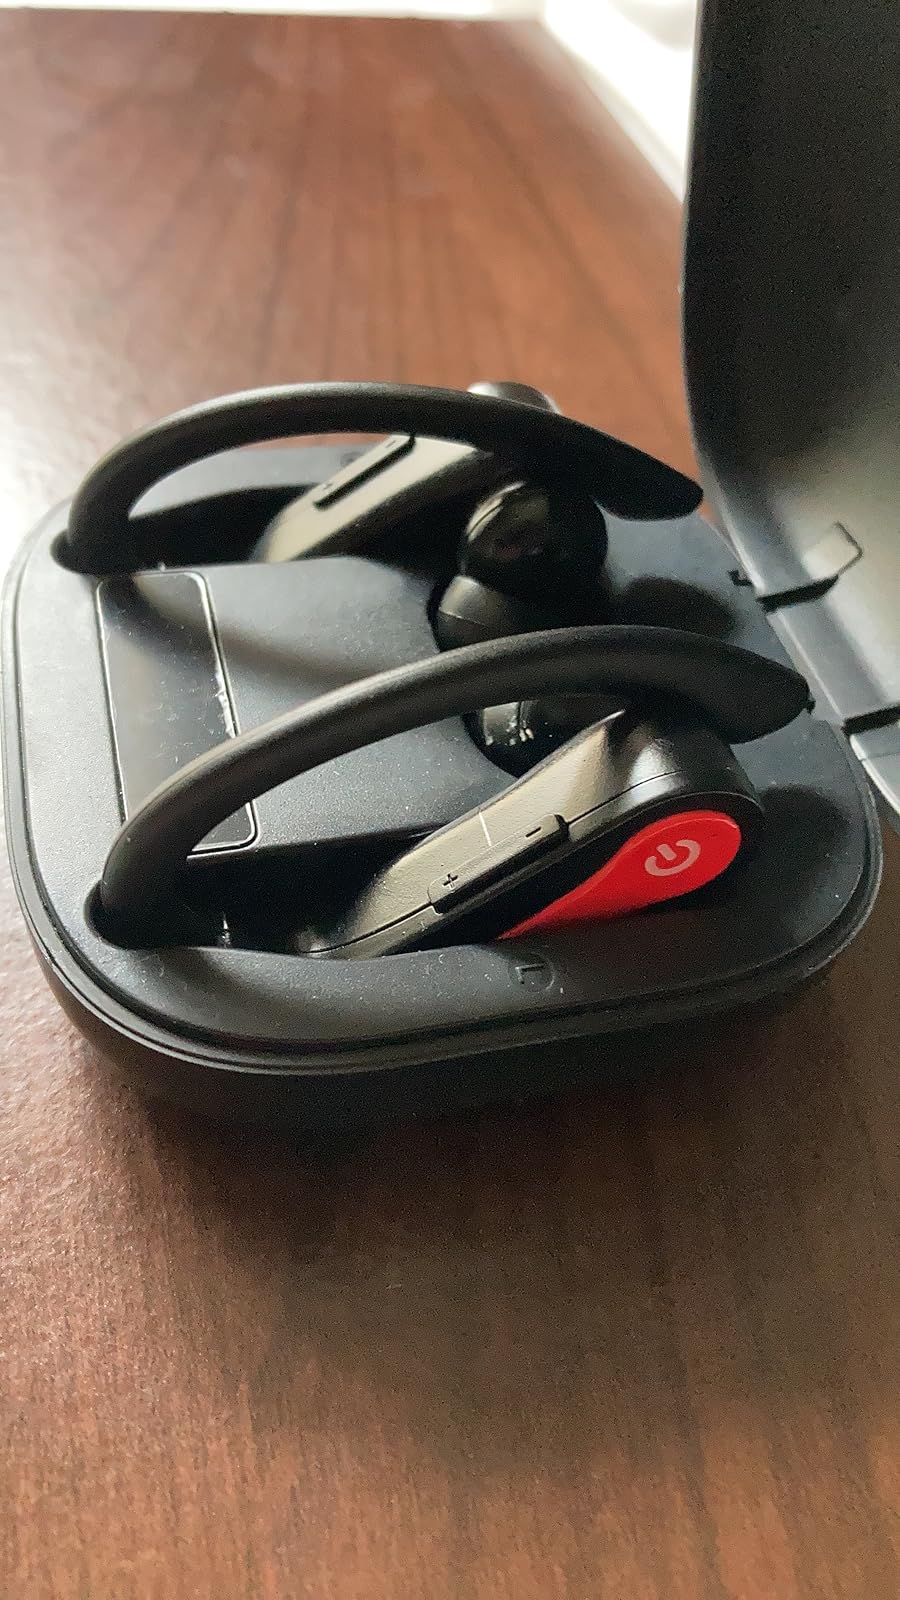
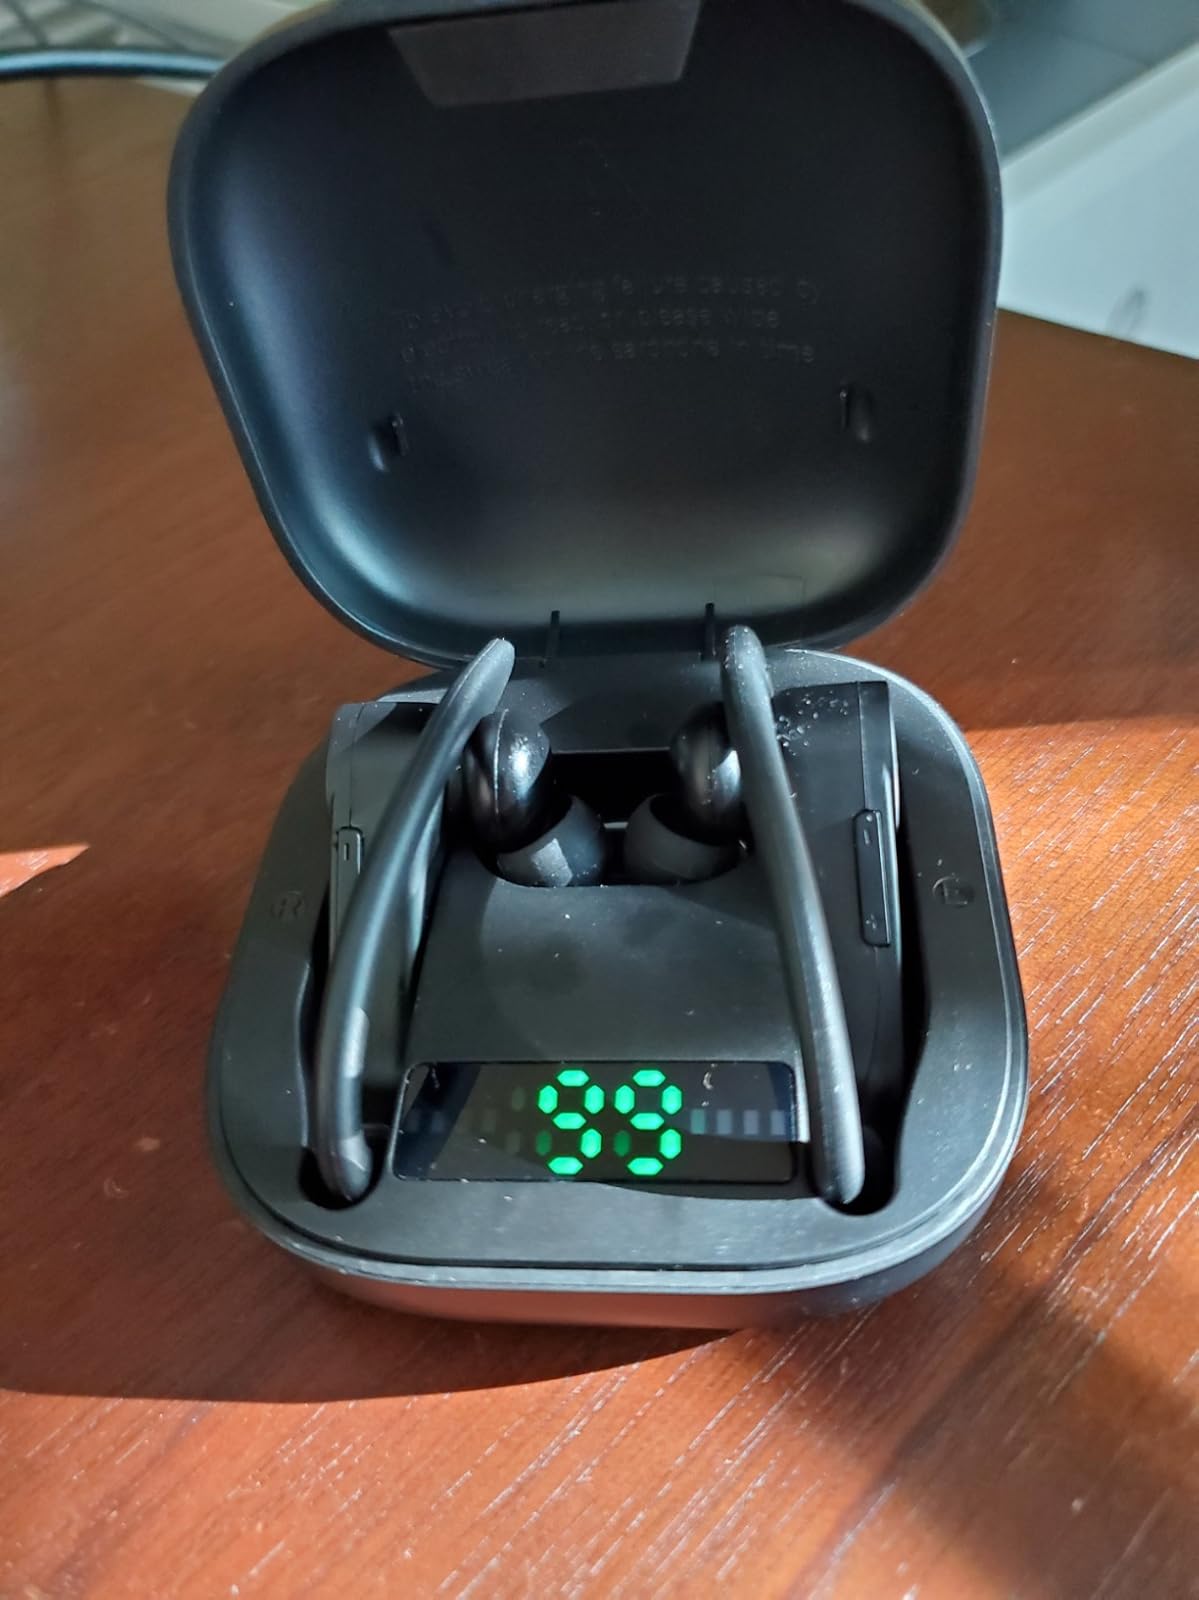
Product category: earbuds
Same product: no